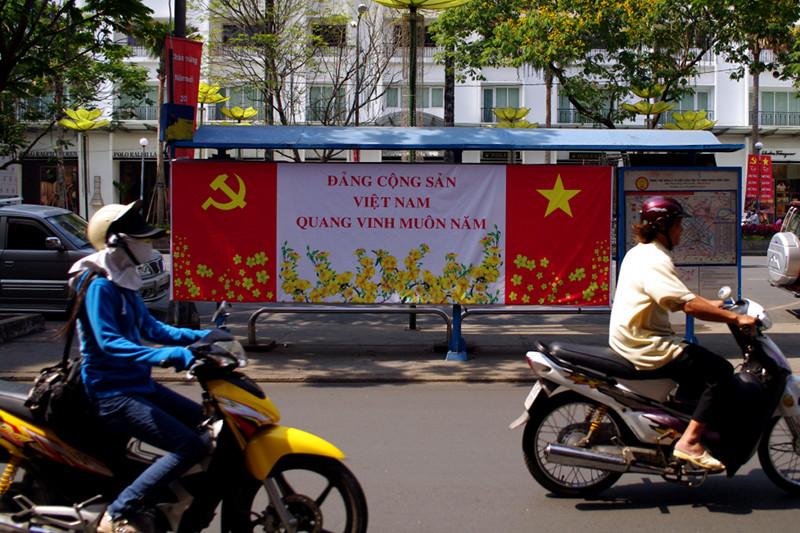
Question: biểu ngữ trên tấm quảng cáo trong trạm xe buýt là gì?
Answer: đảng cộng sản việt nam quang vinh muôn năm